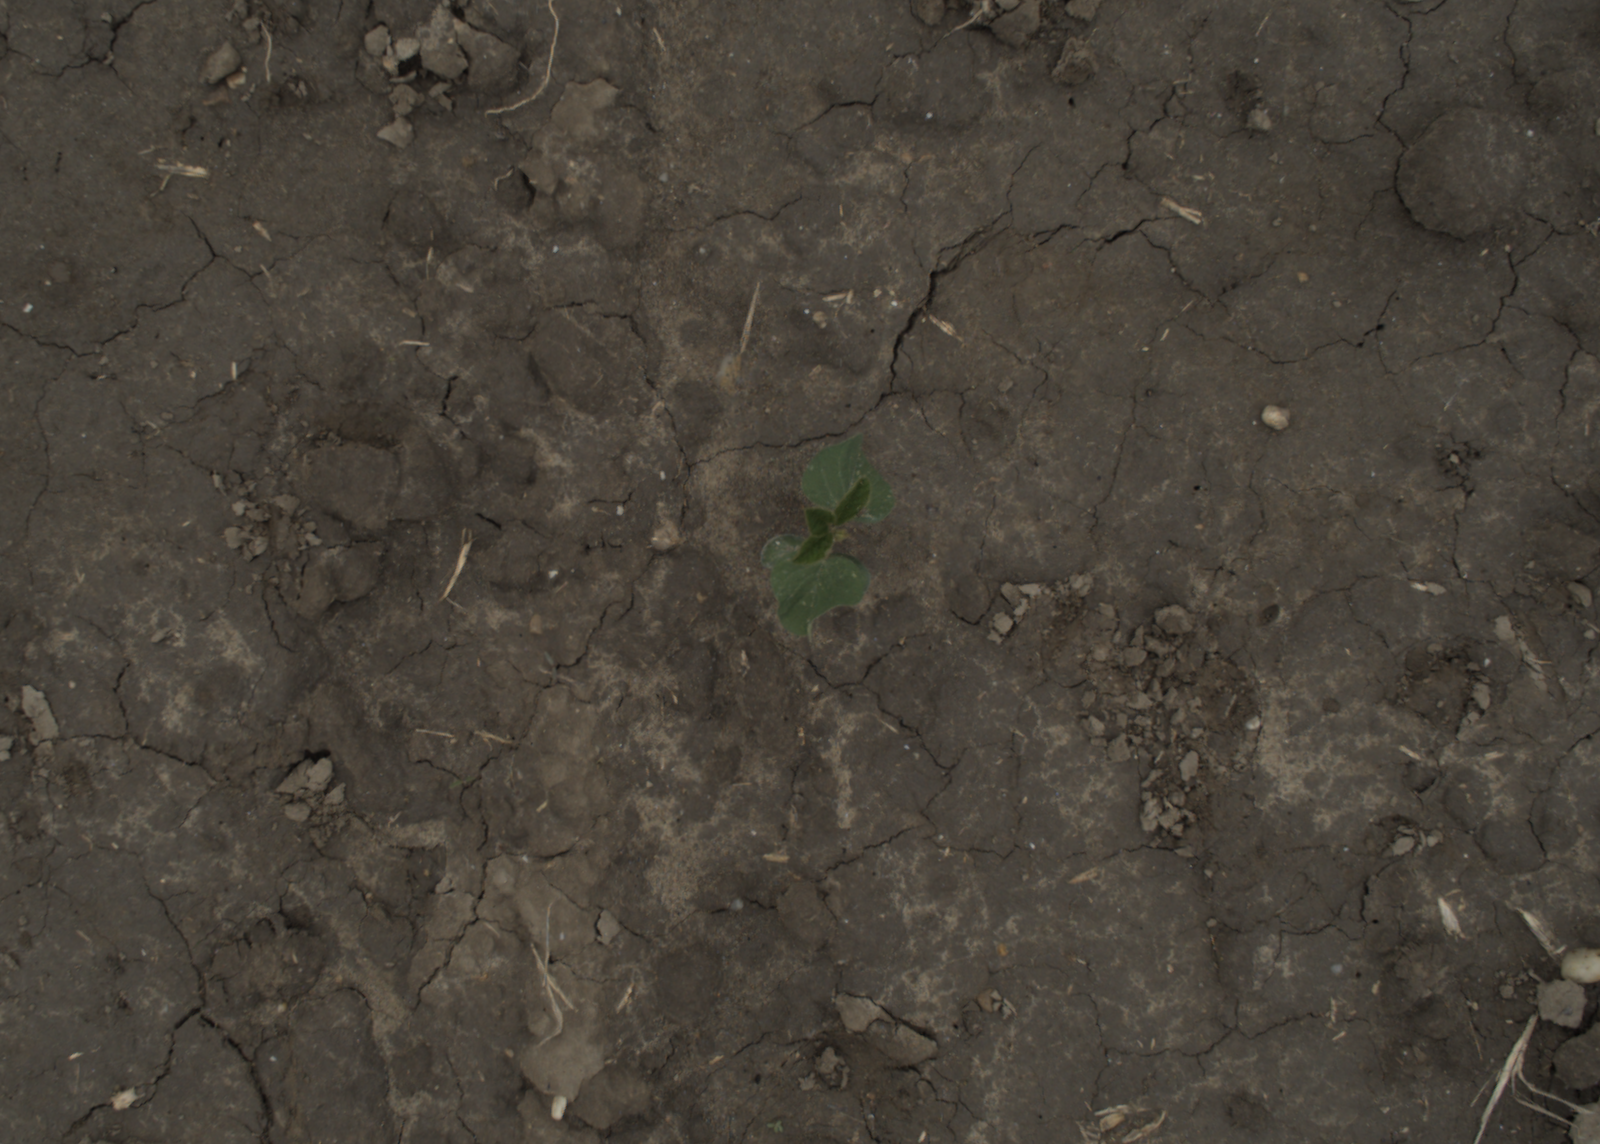
Capture date: 29.09.2021 13:56:57
Weather: cloudy
Wind: medium
Seeding date: 02.09.2021
Plant canopy height (mm): 954